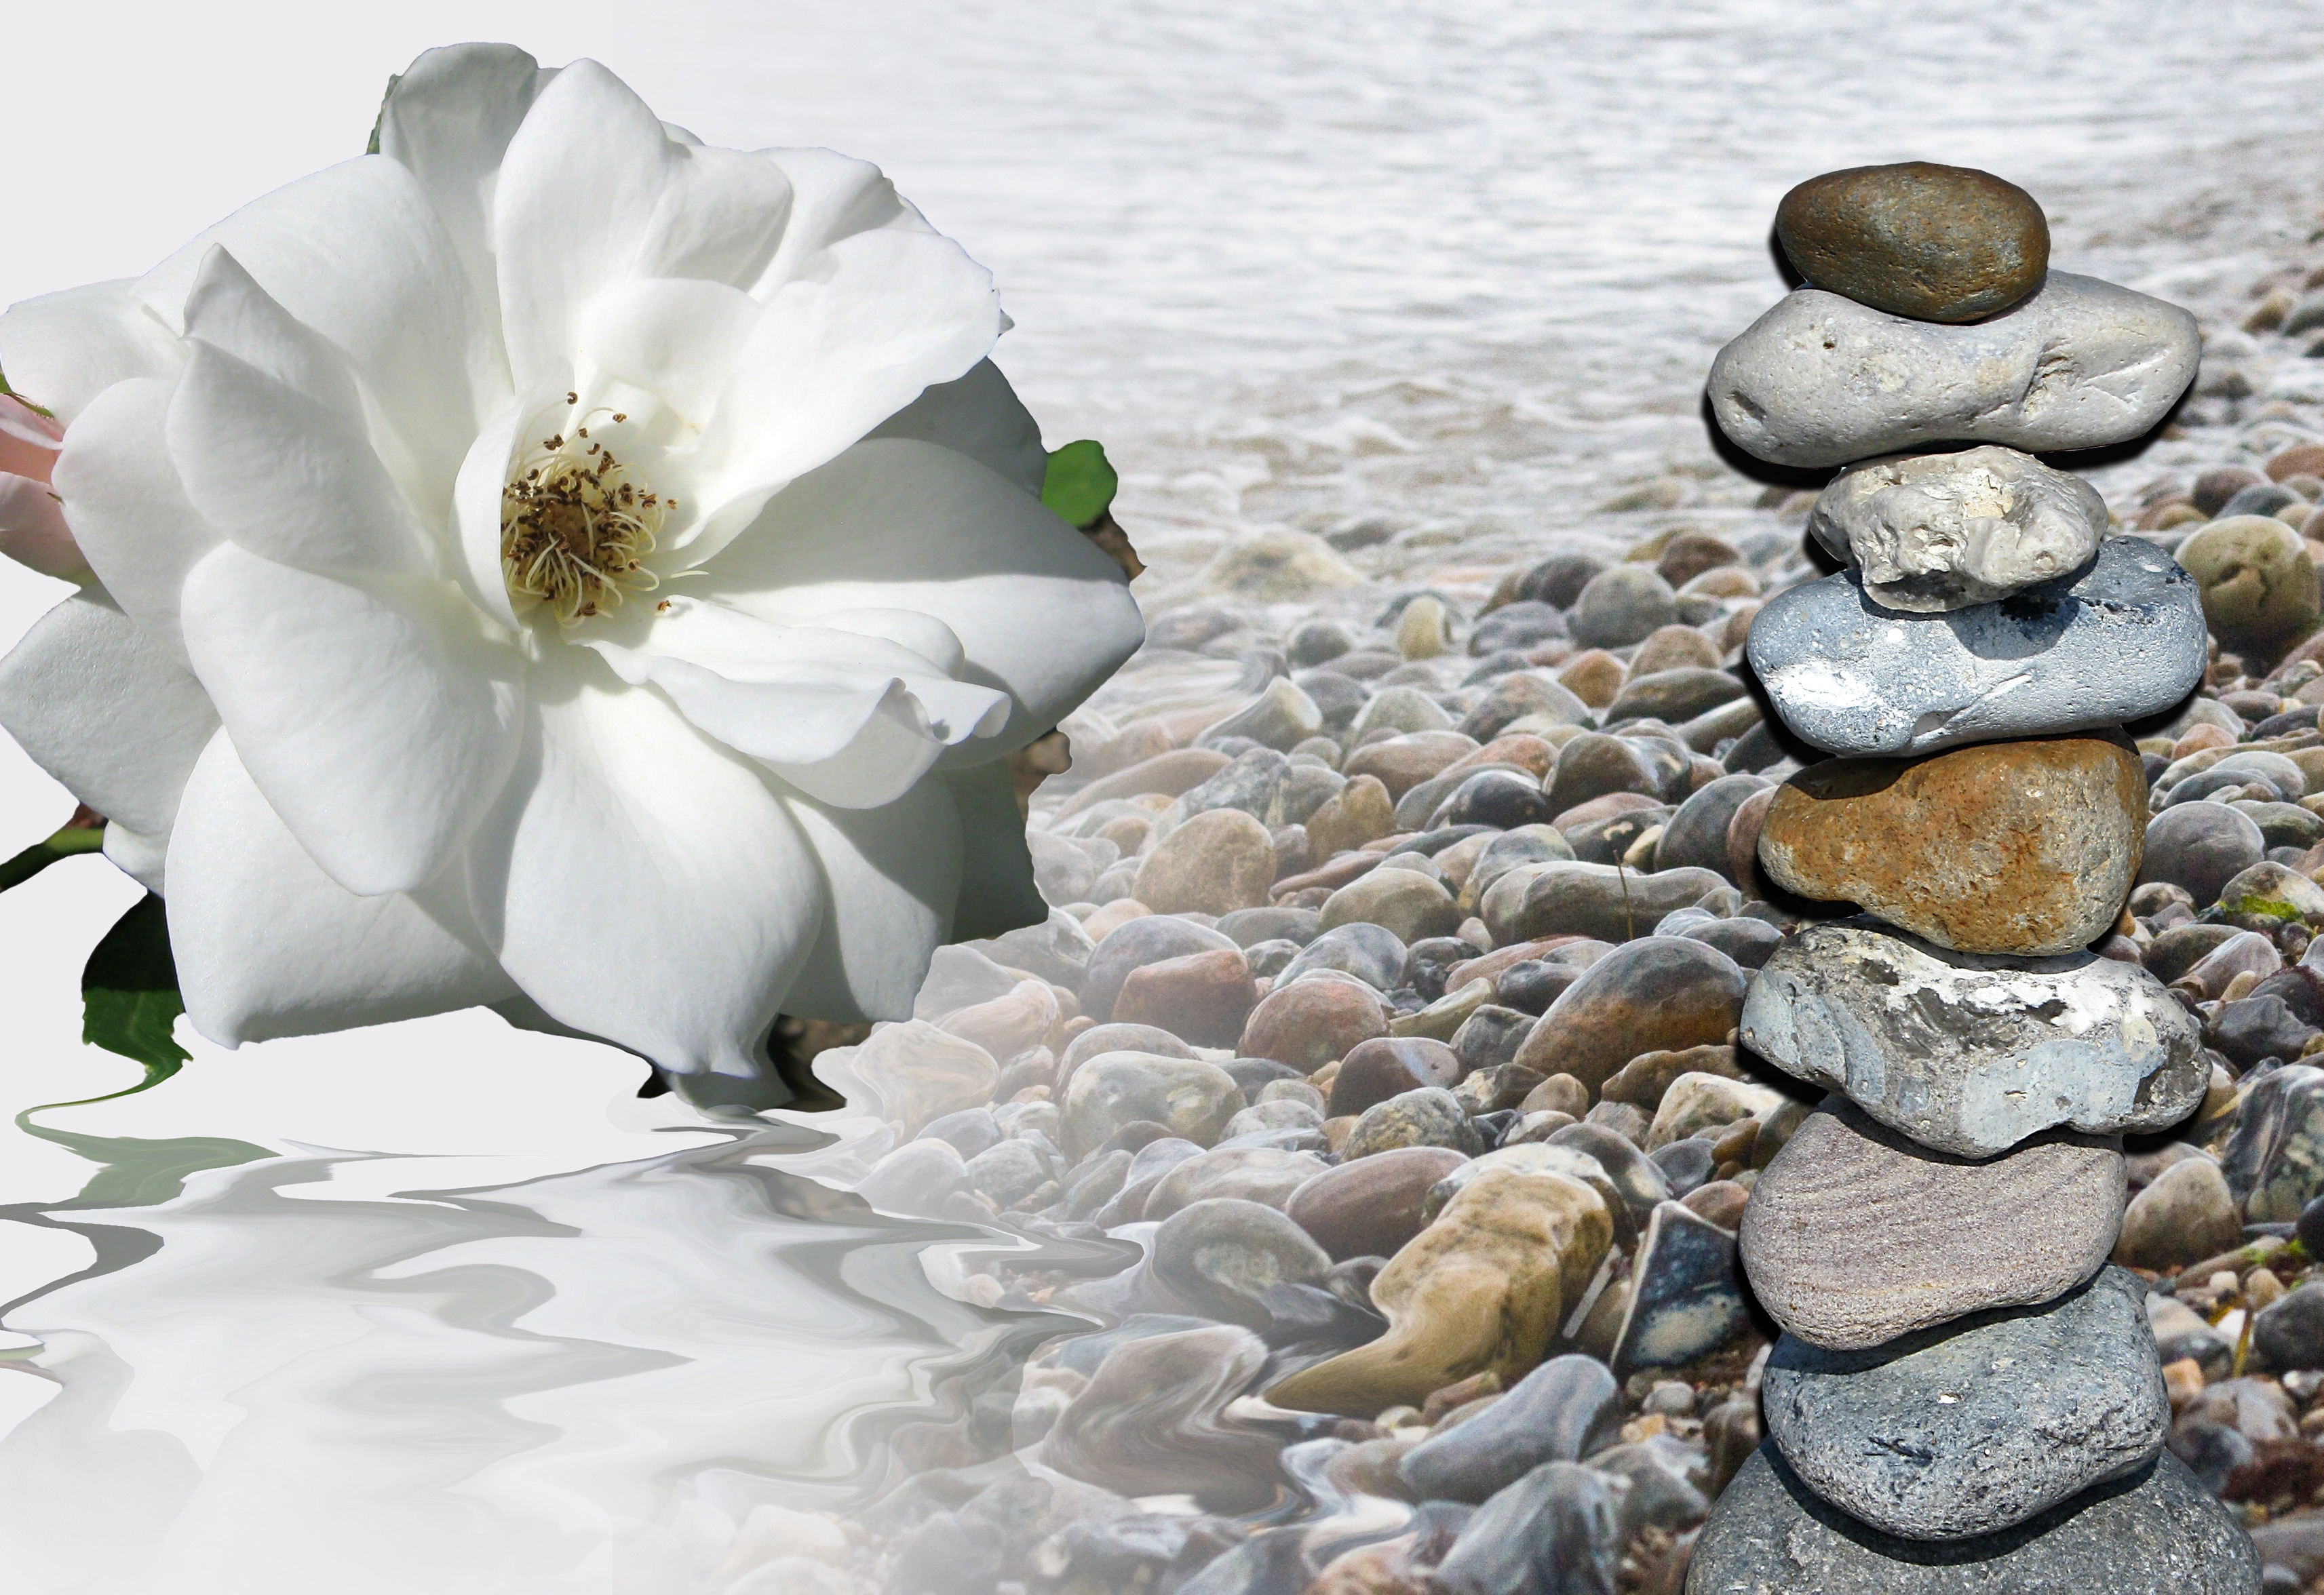
plant, flower, petal, time, memory, map, forever, stones, wide, pain, greeting, condolences, mourning, force, layered, consolation, trauerkarte